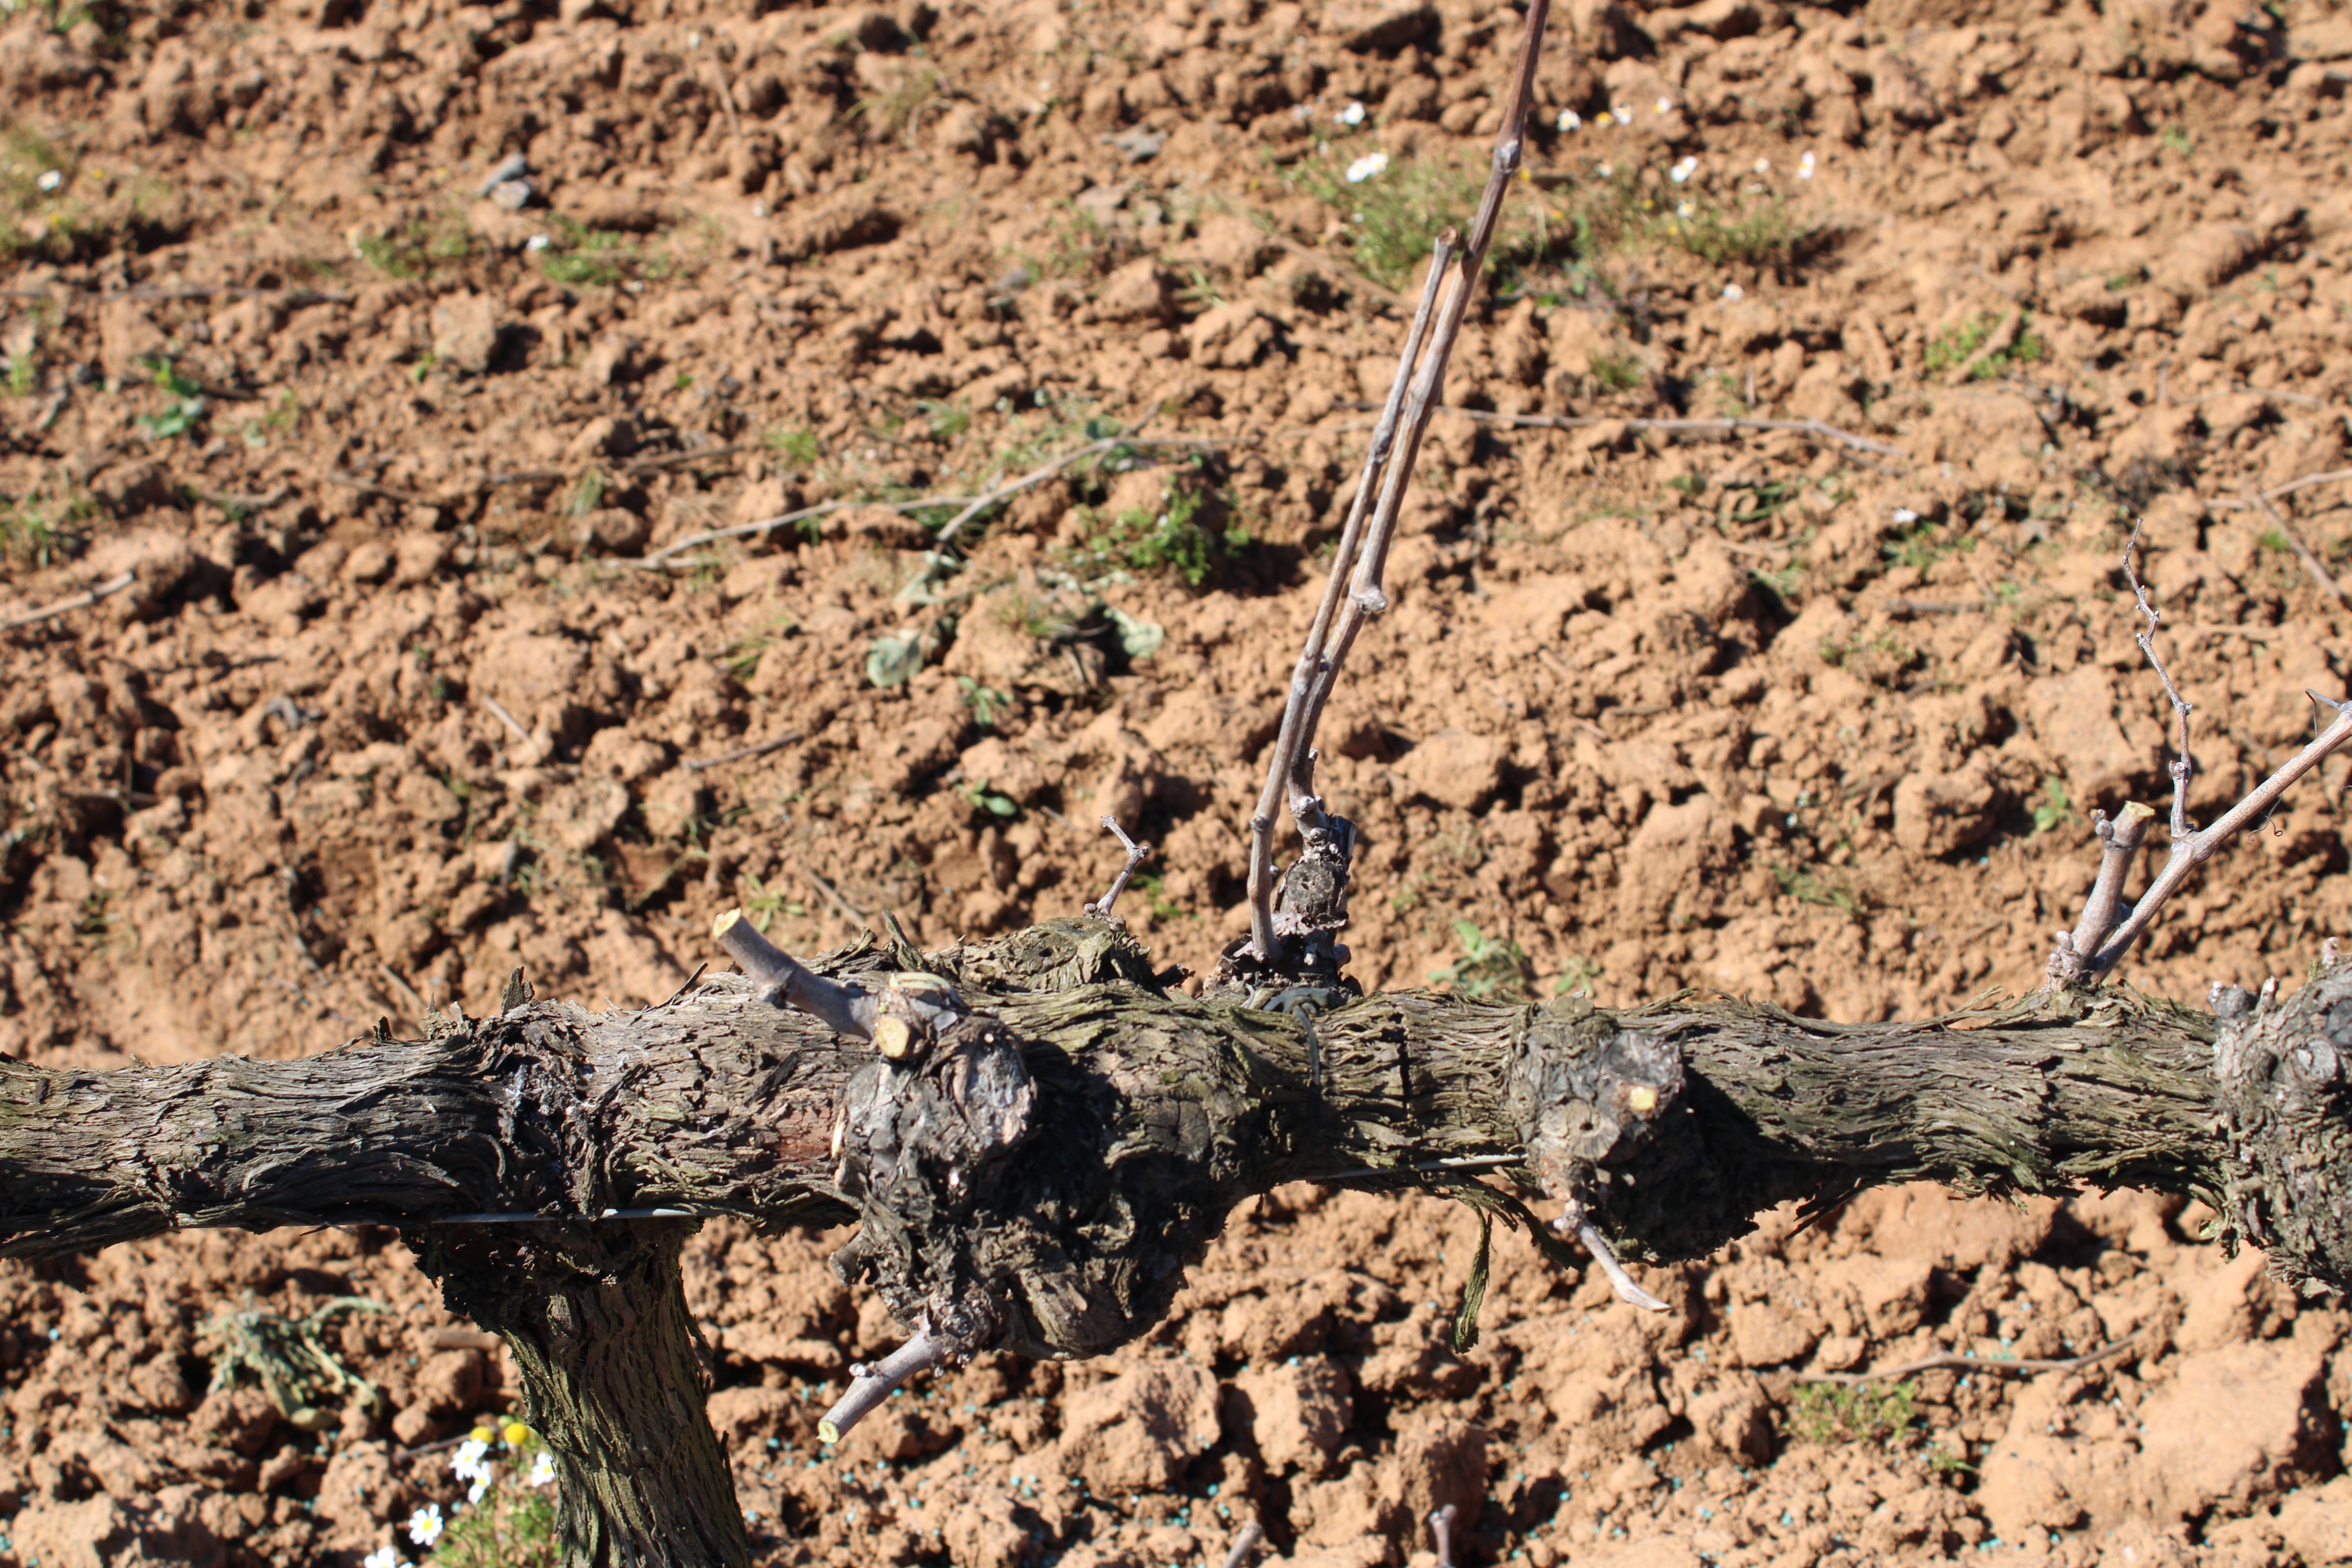
Unpruned shoots: 3
Pruned shoots: 5
Trunks: 1